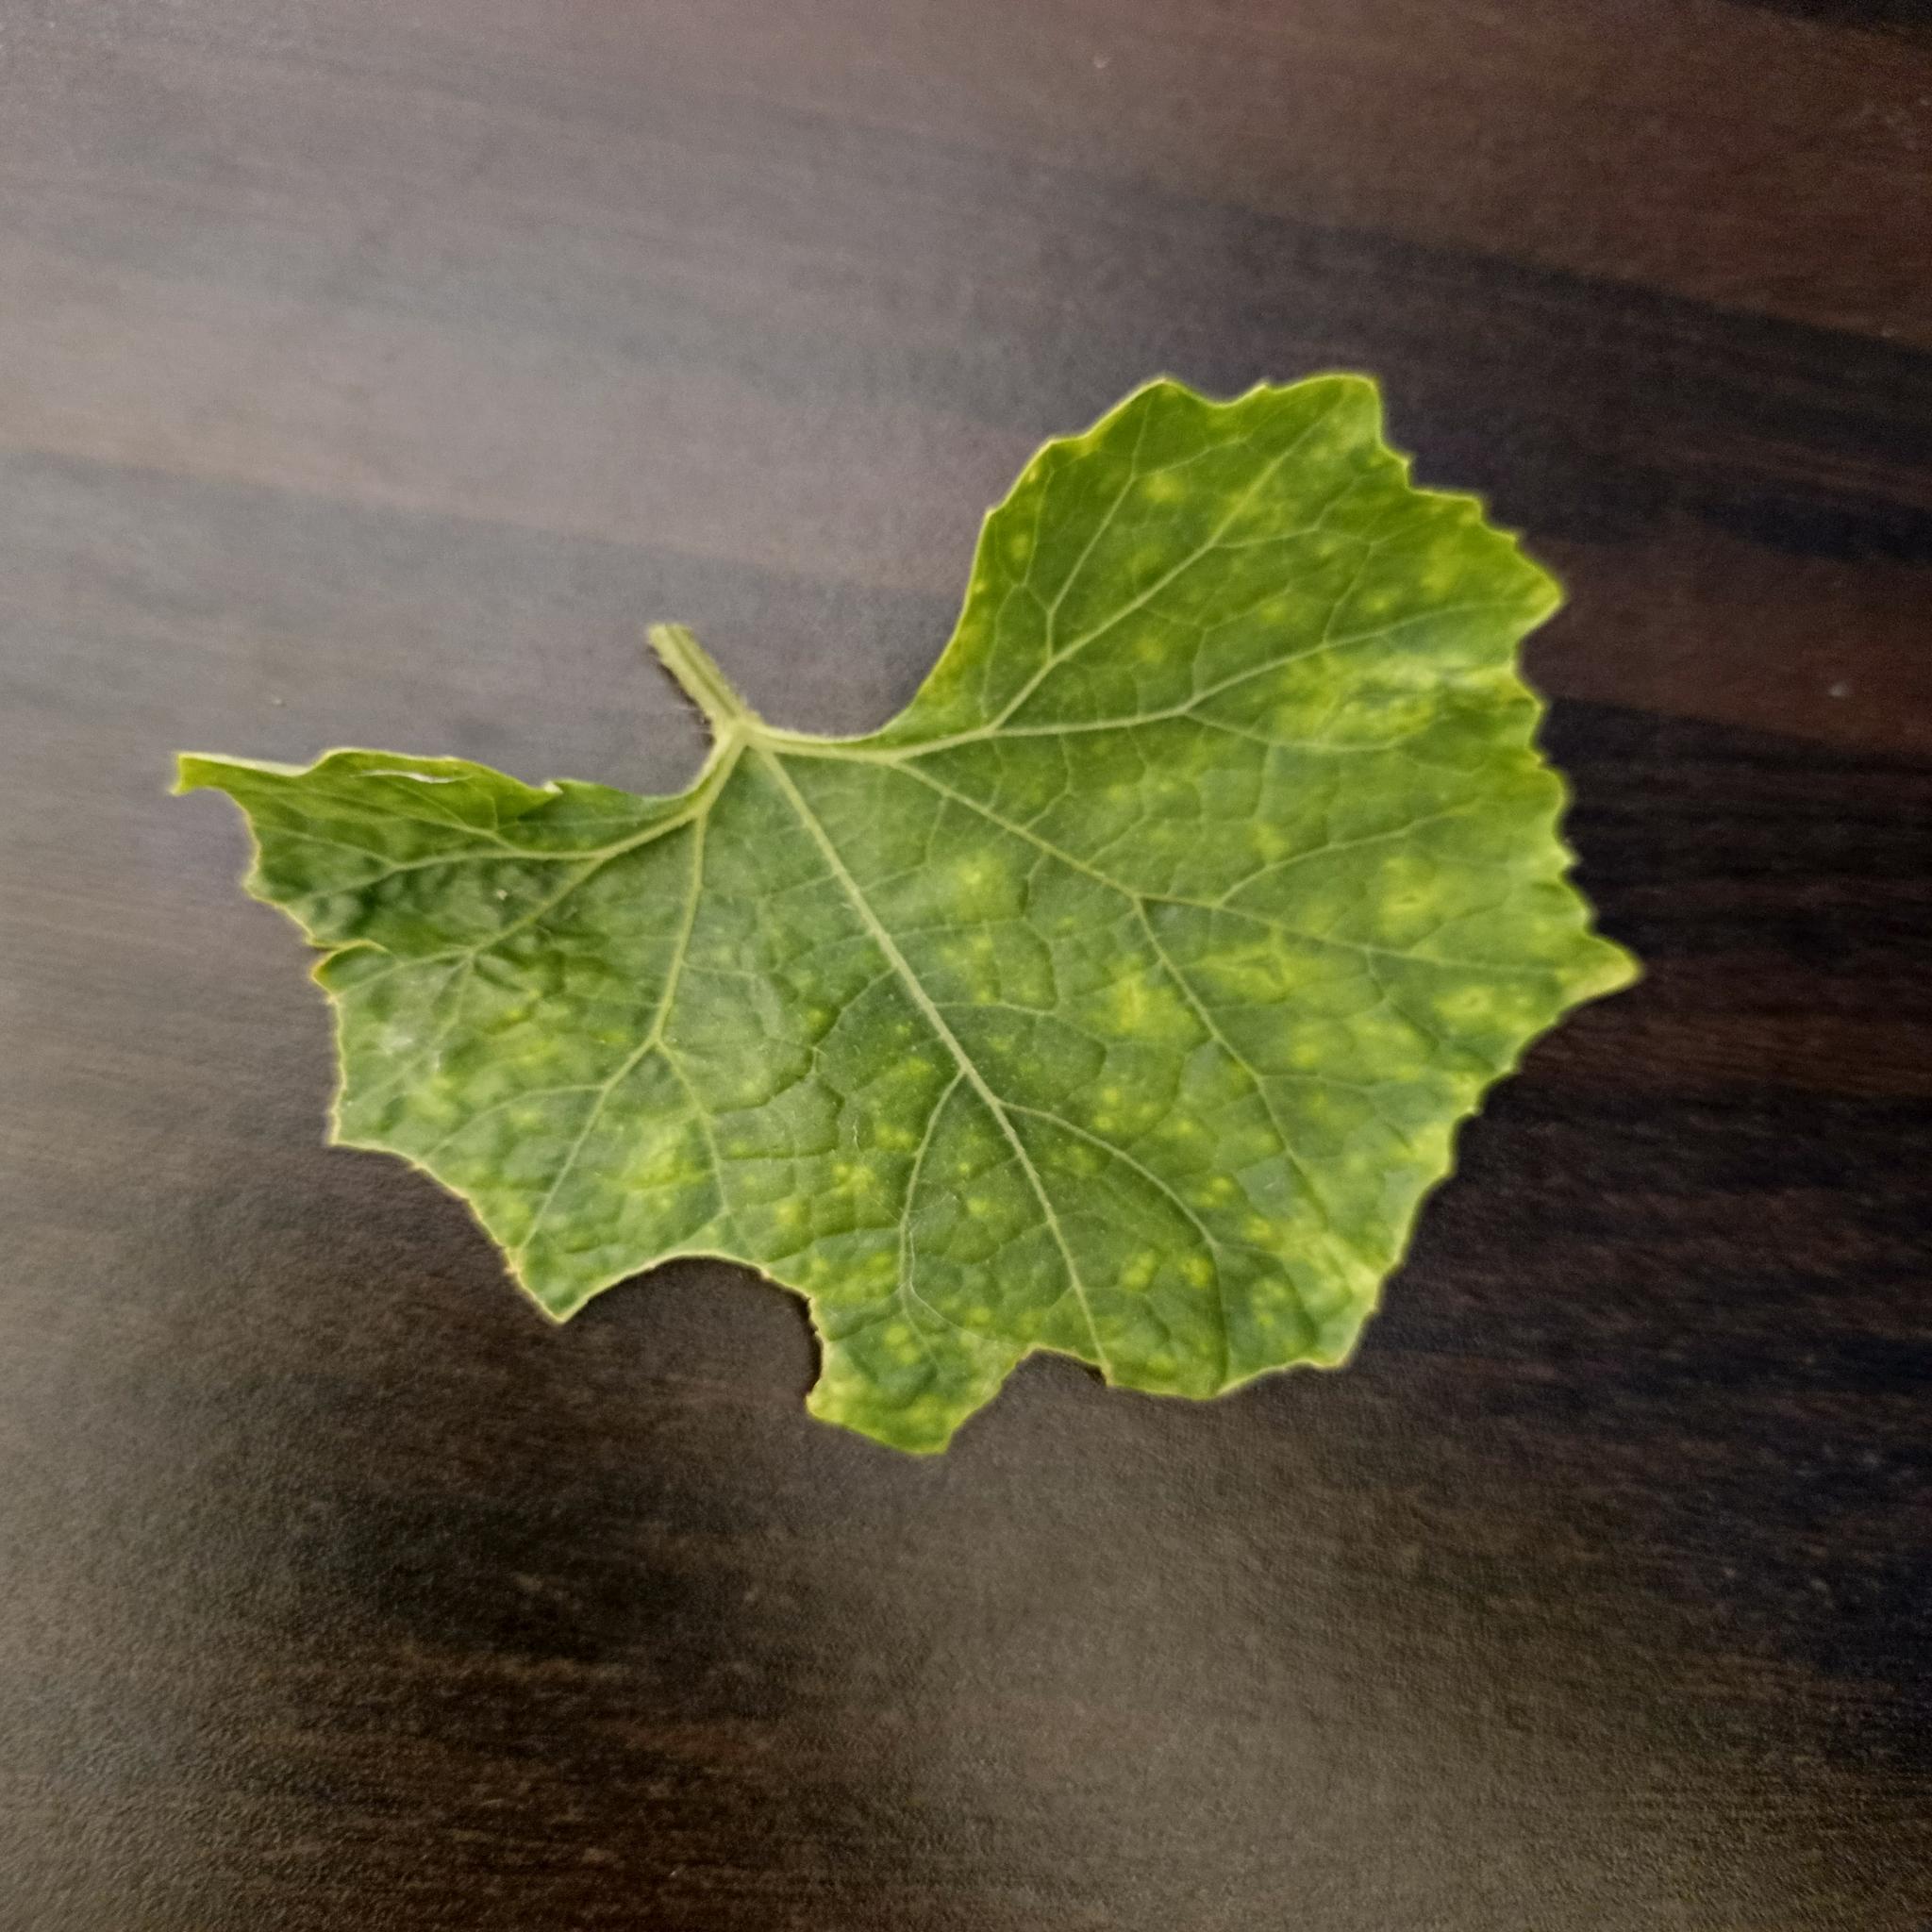
Label: Downy mildew